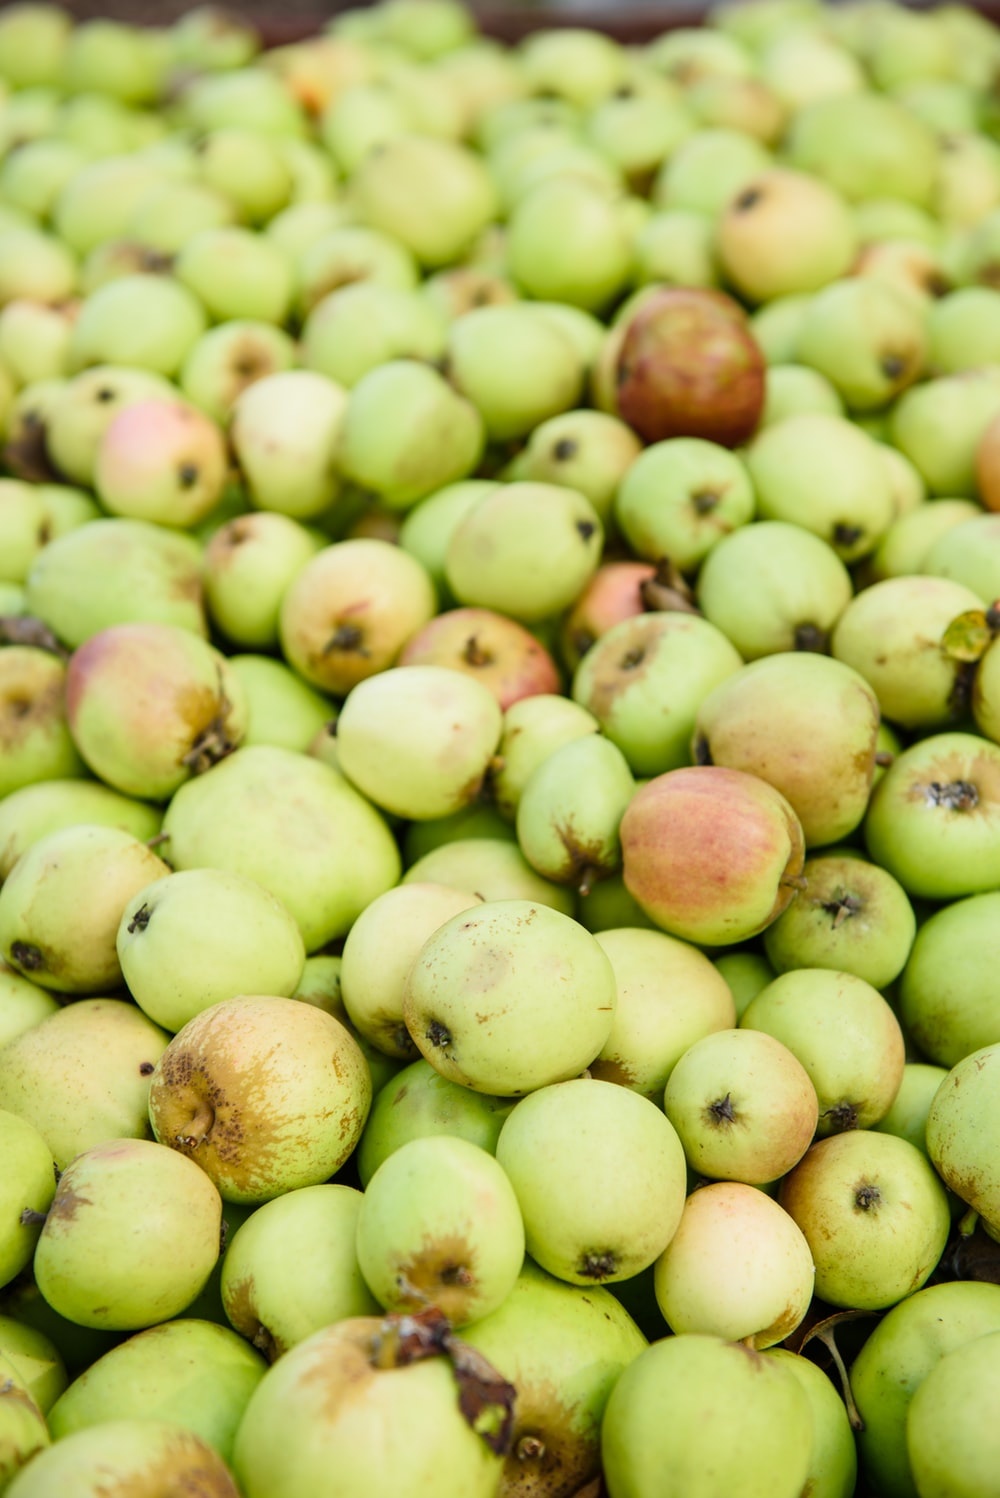
Label: apple